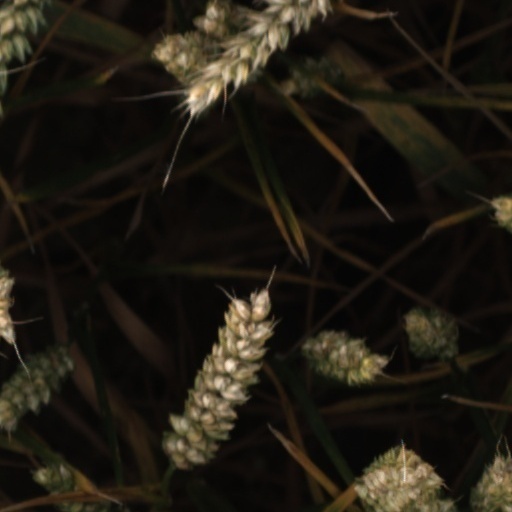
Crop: wheat